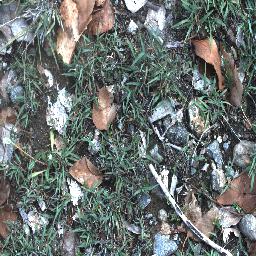
Label: negative